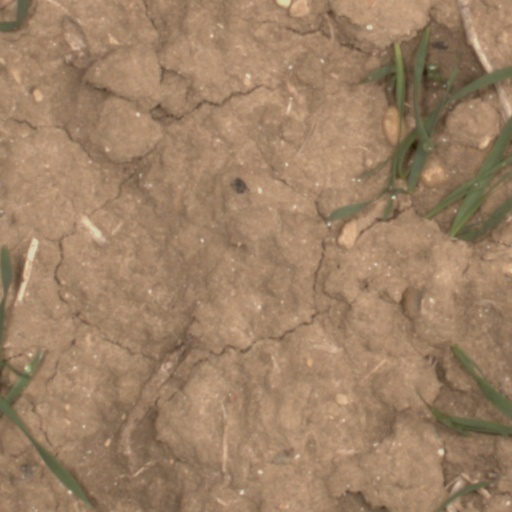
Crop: wheat